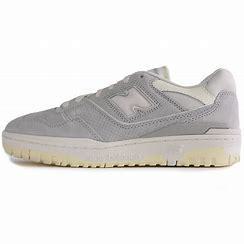
Brand: New
Model: Balance kg New Balance 550